La Promenade (Renoir)

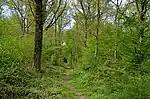
Fontainebleau in the spring

The forest was a popular landscape subject for nineteenth-century French artists, particularly the forest of Fontainebleau. Before Renoir, Claude Monet (1840–1926) painted "Bazille and Camille (Study for "Déjeuner sur l'Herbe")" (1865), showing a couple together in the forest. In 1869, Renoir and Monet spent time painting together at La Grenouillère. By 1870, Renoir was living in Louveciennes with his mother. Throughout this decade, the eighteenth-century rococo art movement was back in style and Renoir embraced it. France declared war against Germany on 19 July 1870, starting the Franco-Prussian War. Renoir was conscripted and served four months in the cavalry but never saw combat.